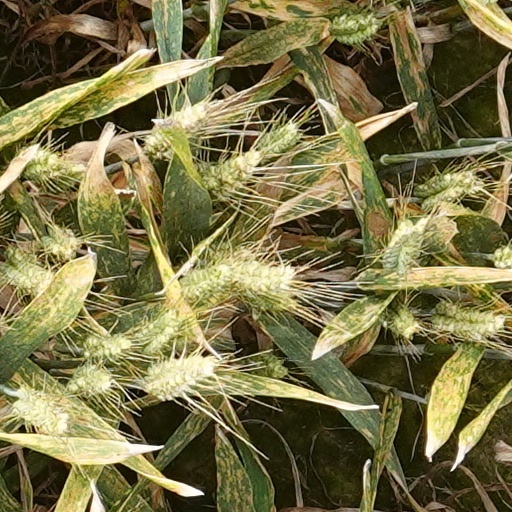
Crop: wheat